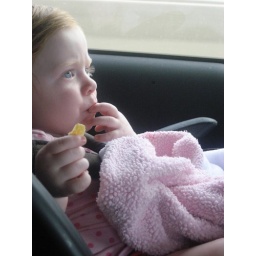
Watching dvd's in the car kept things peaceful for most of the 2100 miles we put on the rental van